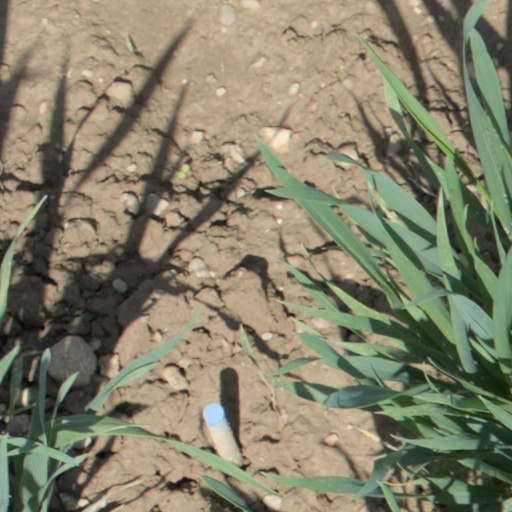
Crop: wheat